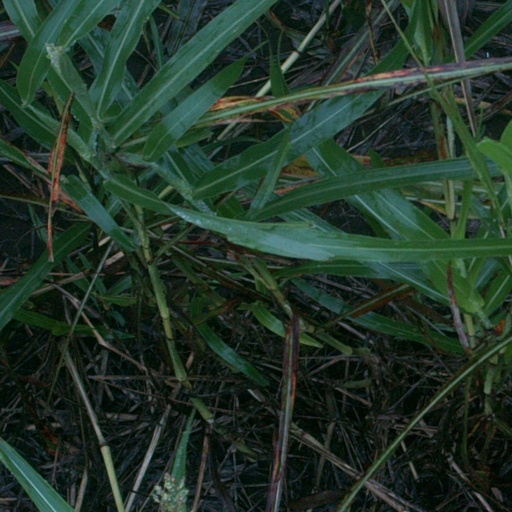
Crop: sorghum